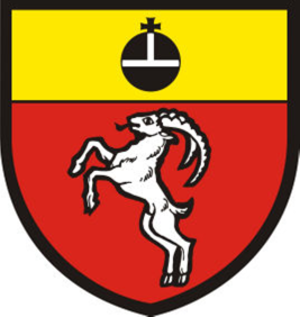
Ecusson de la commune de Saint-Jean dans le Valais (Suisse)
Saint-Jean est une localité de Suisse et ancienne commune du canton du Valais.